Le Meridien Taichung

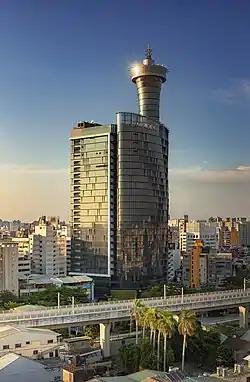

The Le Méridien Taichung is a 22-storey hotel located in Central District, Taichung City, Taiwan. It is the 17th tallest building in Taiwan and the third tallest building in the city of Taichung. The hotel closed due to a fire in 2005. It reopened on October 30, 2022, following major renovations.